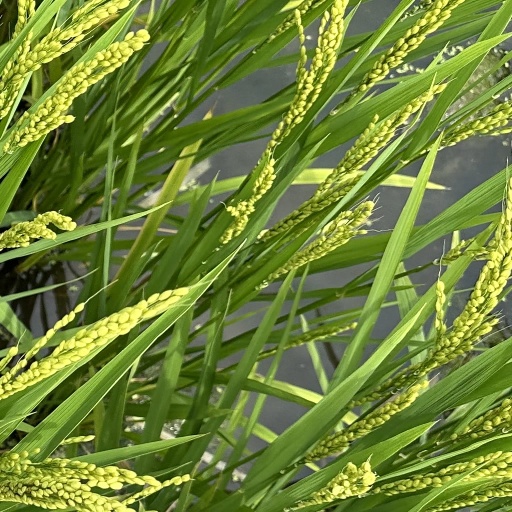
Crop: rice